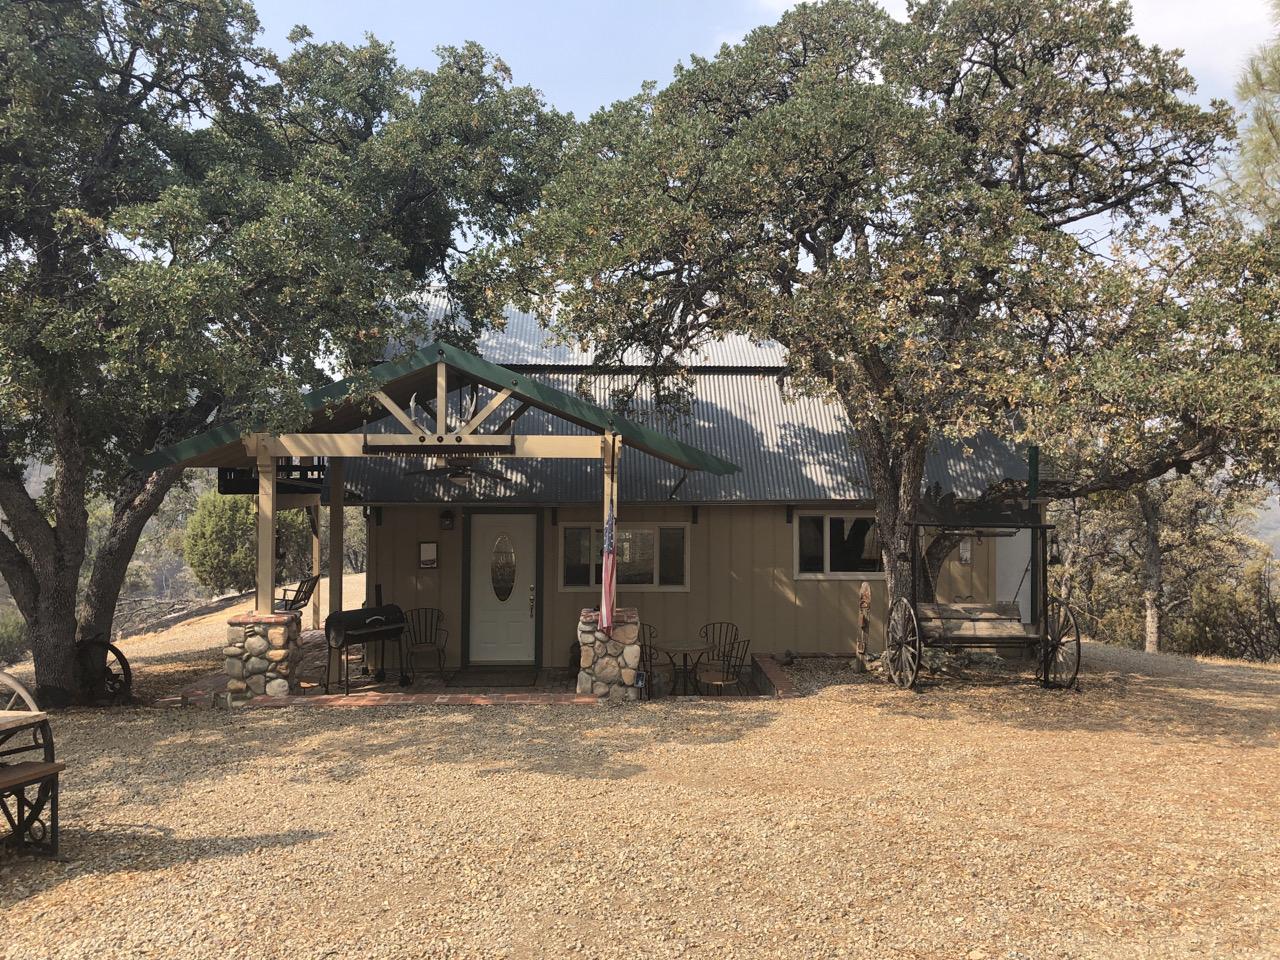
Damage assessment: no_damage